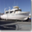
Label: ship